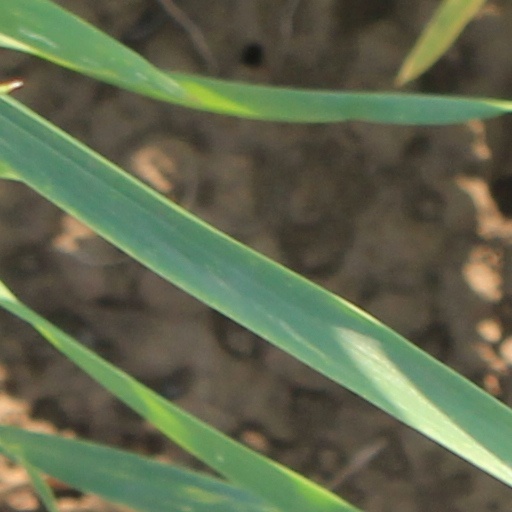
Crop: wheat